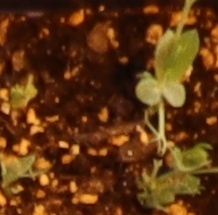
Label: Field Pea